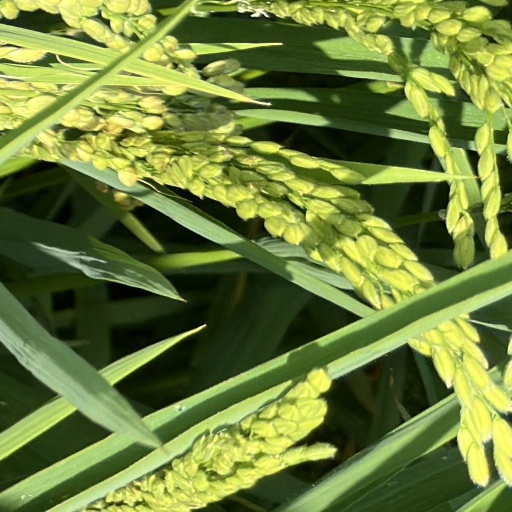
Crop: rice